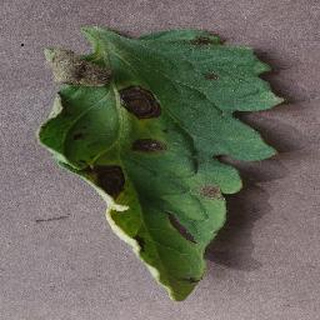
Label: tomato_early_blight